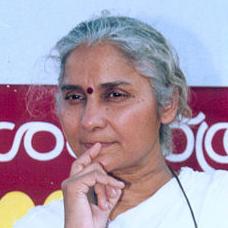
Age: 47